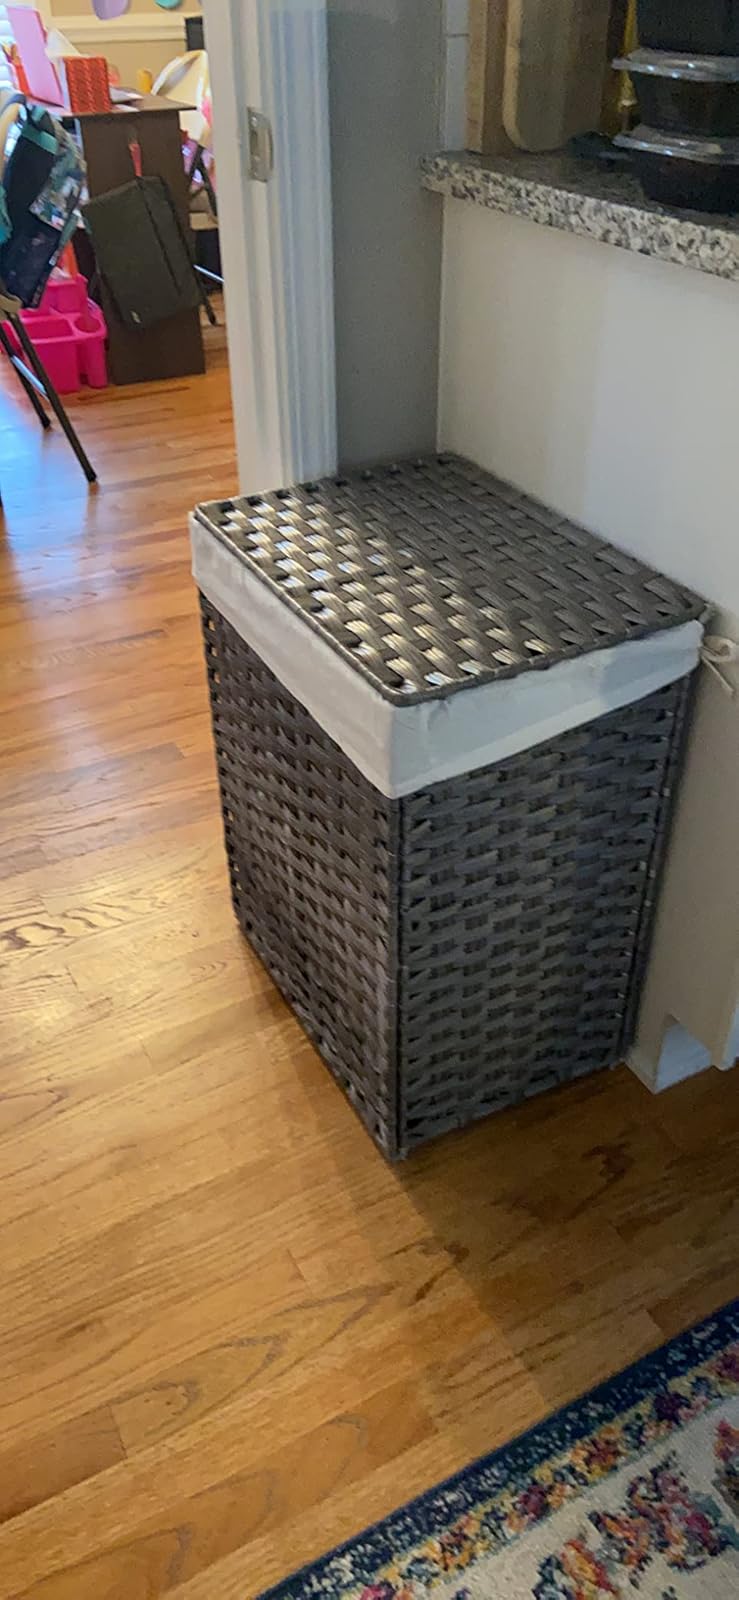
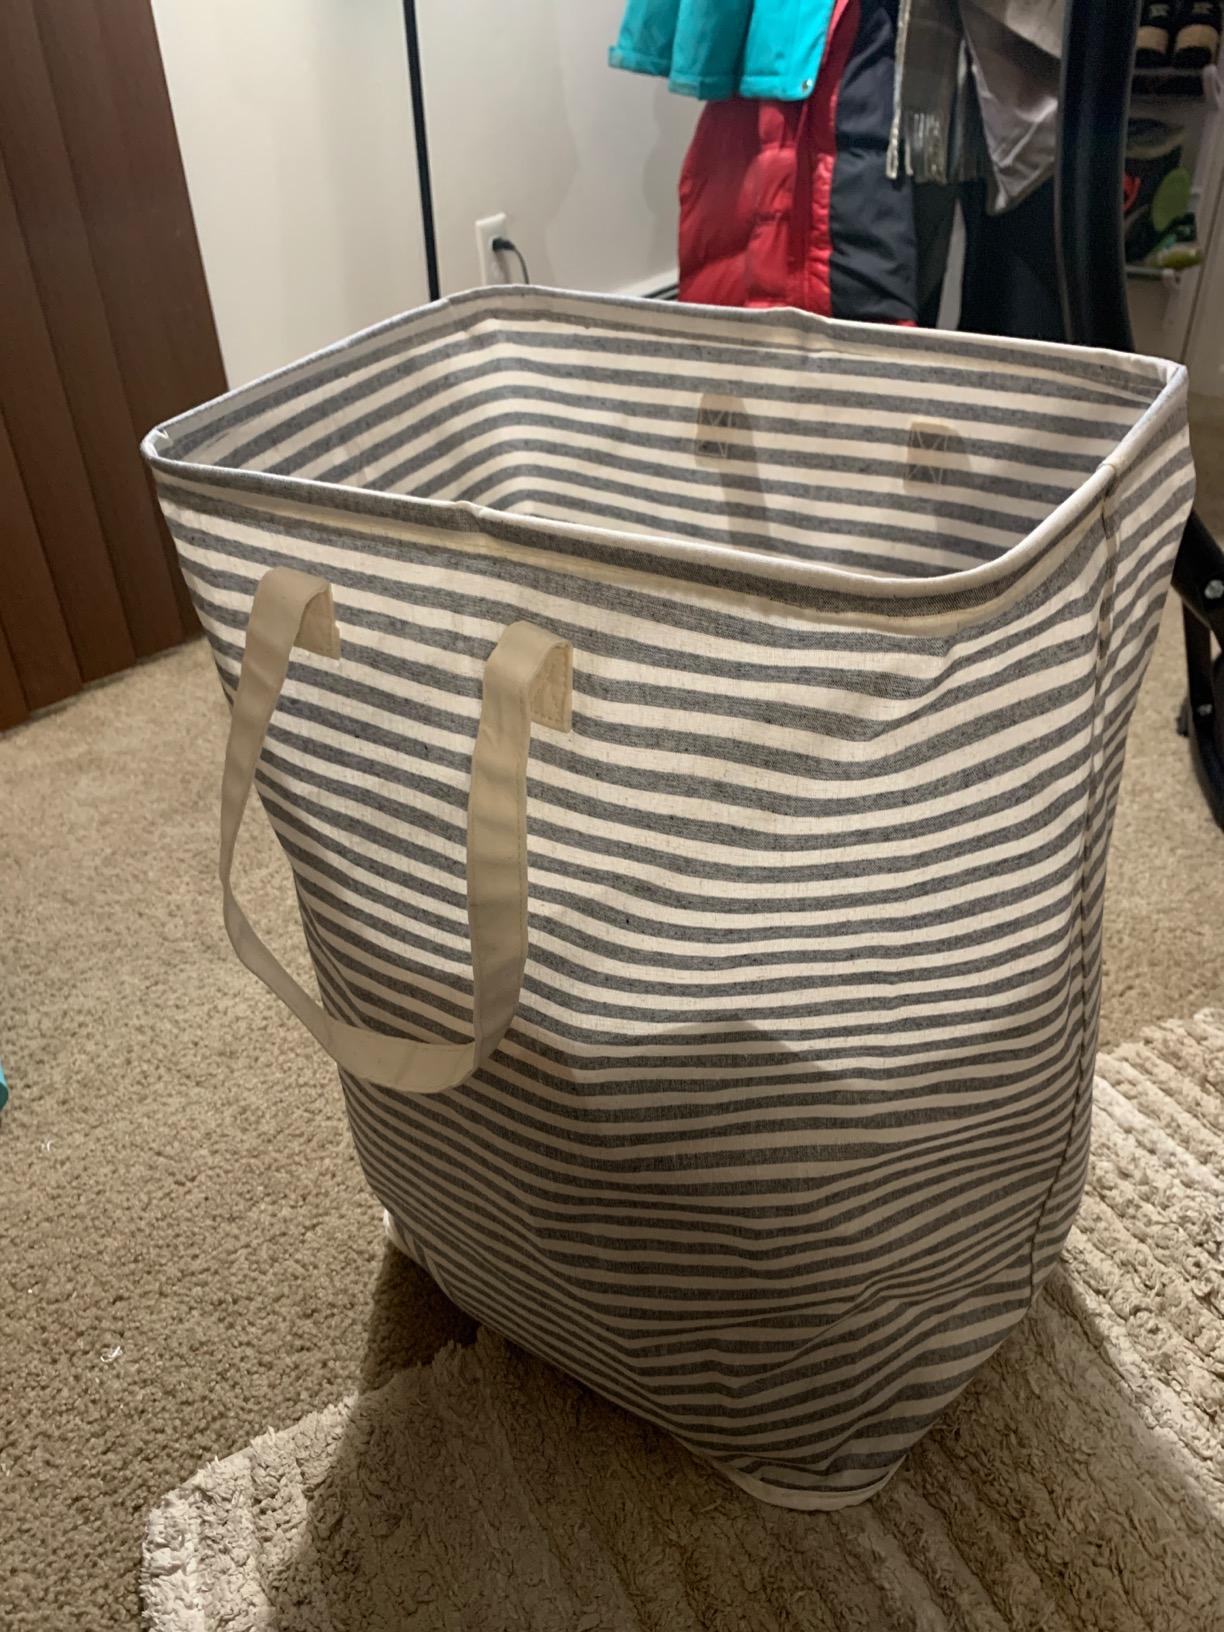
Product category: items_hamper
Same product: no